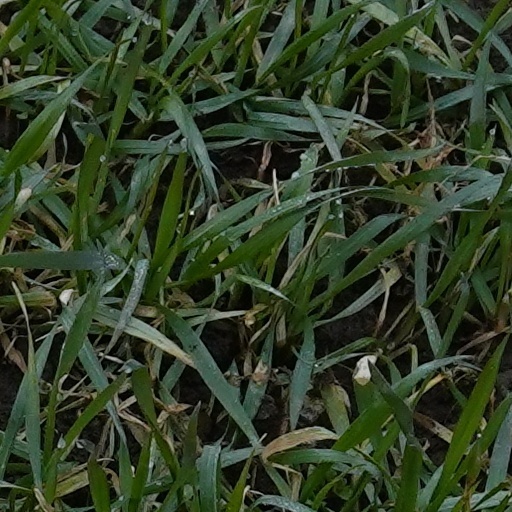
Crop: wheat